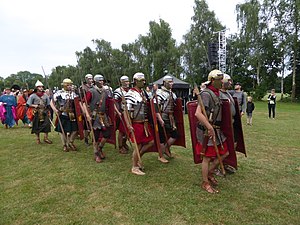
Krigshistorisk Festival
Legio VI Victrix Cohors II Cimbria ved Krigshistorisk Festival i 2018.
Krigshistorisk Festival er en festival, der afholdes en weekend i juni hvert år ved Vestvolden i Rødovre i København. Ved festivallen viser en række reenactmentgrupper forskellige perioder af krigshistorien fra de romerske legionærer og frem til nutiden. Grupperne er fordelt i tidstypiske lejre, der er placeret i kronologisk rækkefølge over 1.200 m langs med Vestvolden fra Artillerimagasinet til Ejbybunkeren. Desuden er der en opvisningsplads, hvor nogle af grupperne fortæller og giver eksempler på kampe og våben.